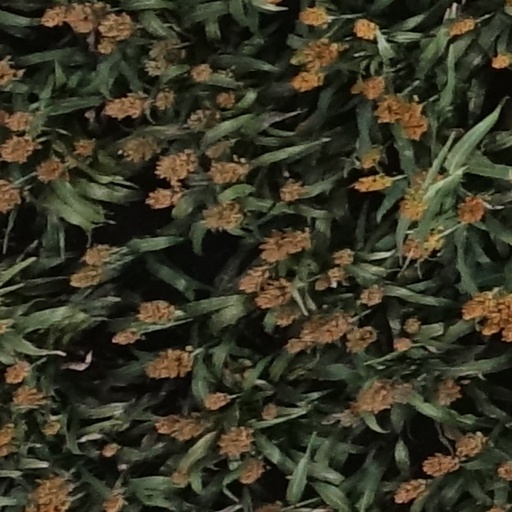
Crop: sorghum